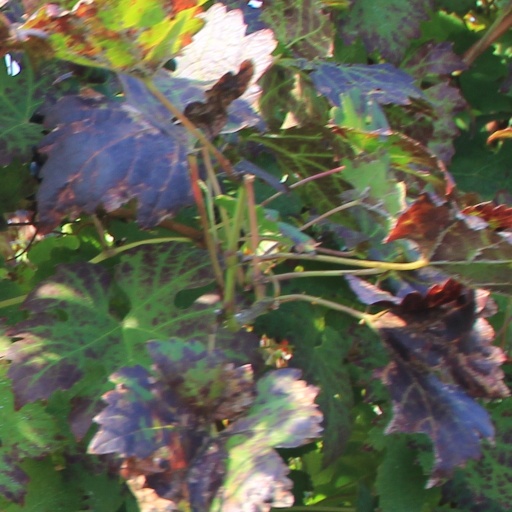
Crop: grape